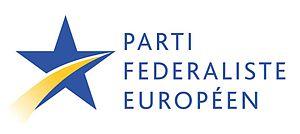
Le logo francophone du Parti Fédéraliste Européen
Le Parti fédéraliste France est la section française du Parti fédéraliste européen. Avant le rassemblement avec le mouvement pan-européen Europe United qui a été officialisé le 6 novembre 2011 à Paris, le Parti fédéraliste, fondé en 1995 et uniquement présent en France, était issu d'anciens membres du Rassemblement pour l'Europe fédérale
Le Parti fédéraliste européen est un parti politique européen fondé le 6 novembre 2011 à Paris. Il est issu du regroupement du Parti fédéraliste de France et du parti européen Europe United qui avait une présence dans plusieurs pays de l'Union européenne. Il s'agit de l'un des premiers partis politiques à vocation européenne qui défend ouvertement le fédéralisme européen et qui n'est pas une coalition de partis nationaux pré-existants.